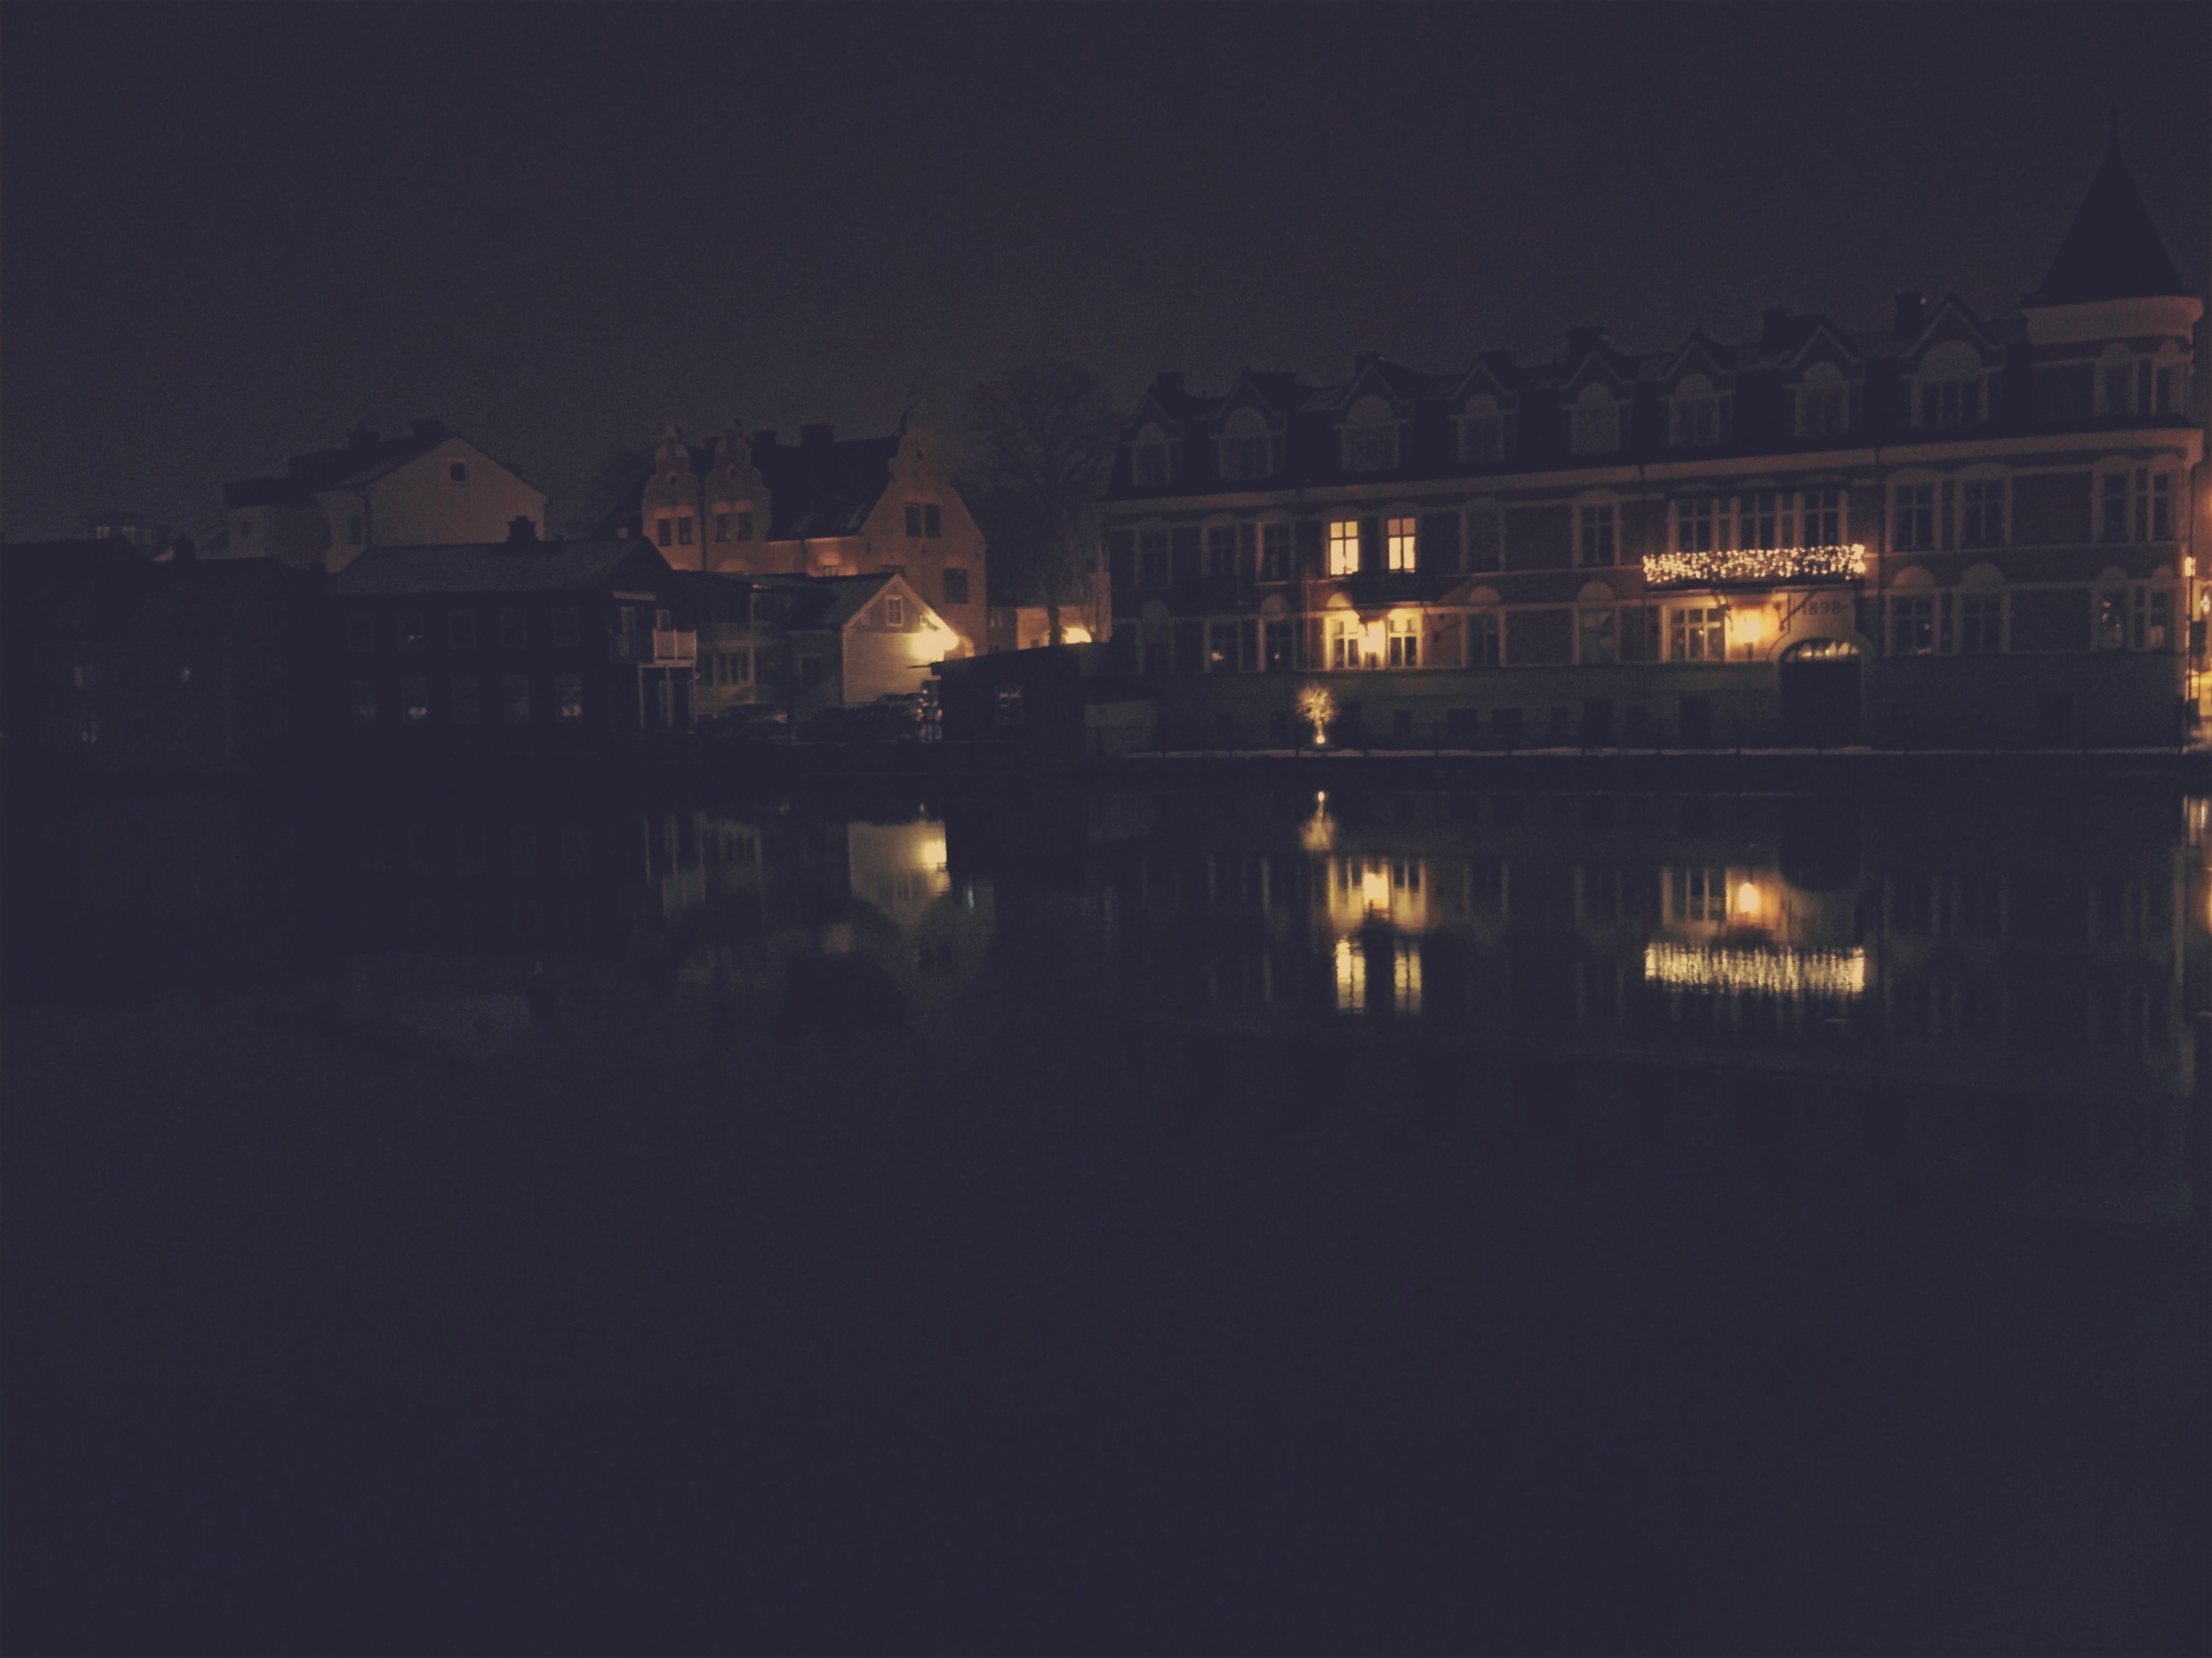
light, sunrise, sunset, skyline, night, morning, dawn, dusk, evening, reflection, darkness, atmospheric phenomenon, atmosphere of earth